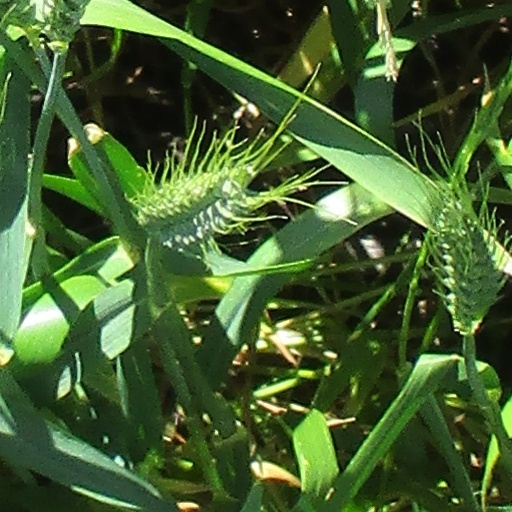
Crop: wheat